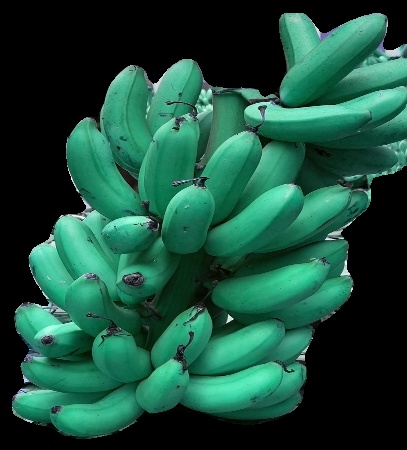
Variety: rasbale
Grade: grade1